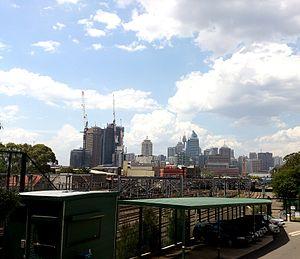
Redfern est un quartier populaire de Sydney, capitale de la Nouvelle Galles du Sud et principale ville d'Australie.